M. Russell Ballard

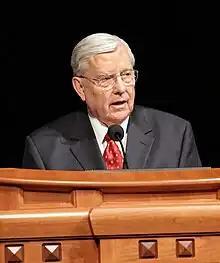
Ballard speaking at the in 2012

Melvin Russell Ballard Jr. (October 8, 1928 – November 12, 2023) was an American businessman and religious leader who served as the Acting President of the Quorum of the Twelve Apostles of the Church of Jesus Christ of Latter-day Saints (LDS Church) from 2018 until his death in 2023. He had been a member of the church's Quorum of the Twelve Apostles since 1985. As a member of the Quorum of the Twelve, Ballard was accepted by church members as a prophet, seer, and revelator. At the time of his death, he was the third most senior apostle in the church.